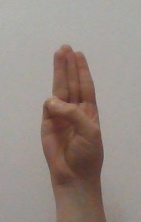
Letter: thaa